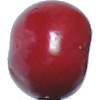
Label: Cherry 2